Royal Society of Victoria

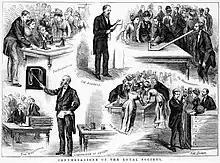
Wood engraving published in The illustrated Australian news, depicting a public demonstration of new technology at the Royal Society of Victoria (Melbourne, Australia) on 8 August 1878.

The Royal Society of Victoria (RSV) is the oldest scientific society in Victoria, Australia.